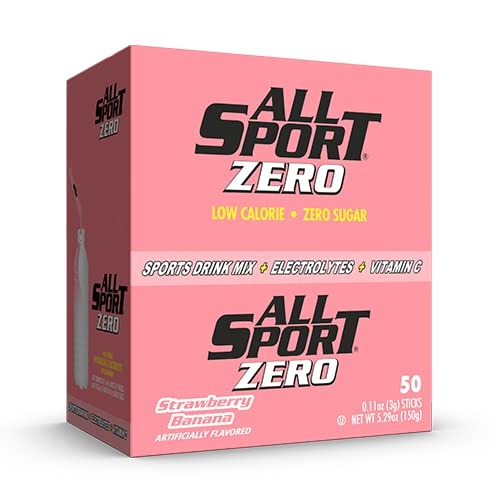
Item Name: All Sport Powder Hydration Stick, Zero Calorie, Performance Electrolyte Drink Mix, Sugar Free, 2x Potassium, Strawberry Banana, 50 CT
Bullet Point 1: 5 Calories
Bullet Point 2: Zero Sugar
Bullet Point 3: 1/2 the Sodium of Leading Sports Drink
Bullet Point 4: 2X the Potassium of Leading Sports Drink
Bullet Point 5: Fortified with Vitamin B
Product Description: All Sport Zero is scientifically formulated to suit the needs of today's athletes, workforce, gym goers, or anyone looking for a great-tasting sports drink with zero calories! All Sport Zero gives you the electrolytes and vitamins you need without all the calories and sugar. All Sport is Hydration for Everybody.
Value: 5.2911
Unit: Ounce

Price: 18.68